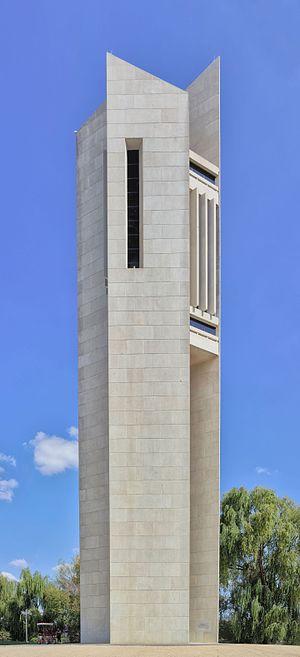
Le Carillon national est un grand carillon situé sur Aspen Island dans le lac Burley Griffin à Canberra la capitale fédérale de l'Australie. Il est placé sous la responsabilité de la National Capital Authority une émanation du gouvernement fédéral australien.